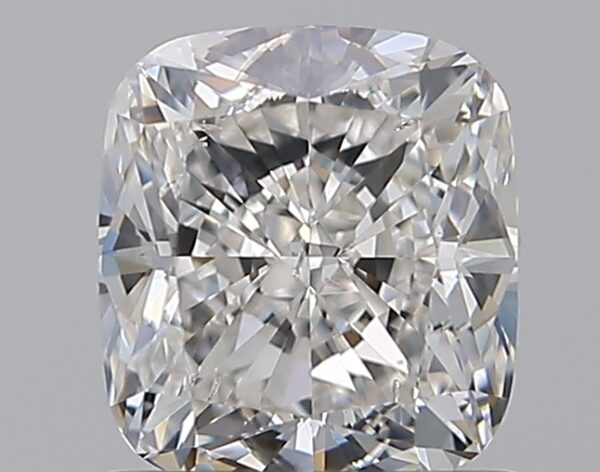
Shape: cushion
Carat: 1.06
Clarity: SI1
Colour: G
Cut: EX
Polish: EX
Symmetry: EX
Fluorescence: ST
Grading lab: GIA
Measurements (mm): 5.93 x 5.37 x 3.74